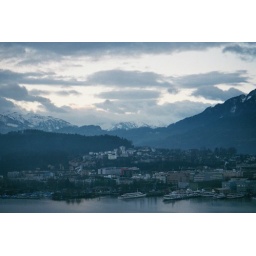
We had a great view out over the lake at breakfast. The hotel had a huge picture window in the dining room.